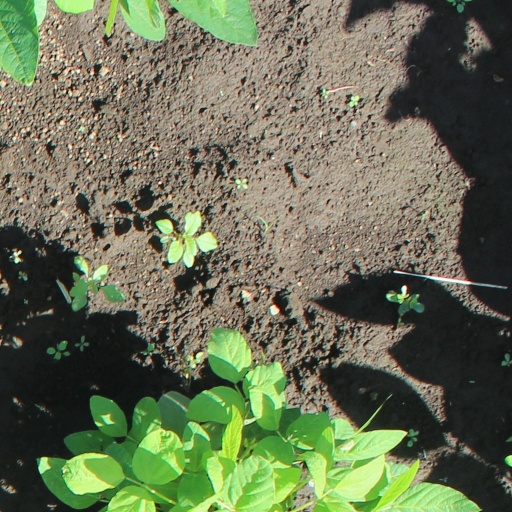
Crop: soybean